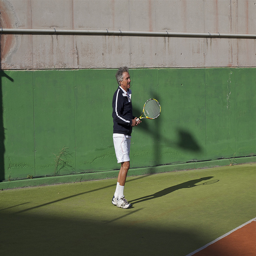
A man standing on a tennis court holding a racquet.
A man standing and holding tennis racket with both hands on a tennis court area.
The man stands behind a tennis court with his racket.
A man playing tennis on an enclosed tennis court.
a man standing by a tennis court with his racket